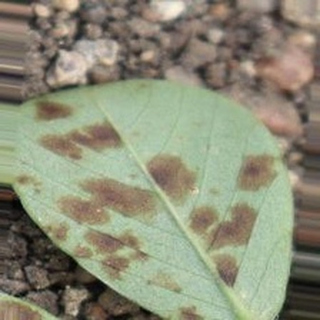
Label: groundnut_rust